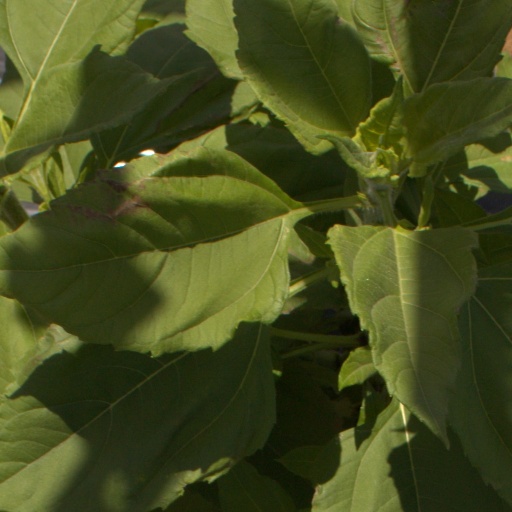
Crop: Jerusalem artichoke